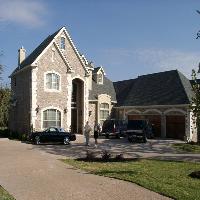
Weather: sun or clear